Southern Cross Drive

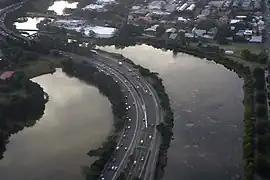
Aerial view of Southern Cross Drive in 2012, with Botany Lakes and Mill Steam astride the road

Southern Cross Drive is a dual carriage untolled motorway in Sydney, New South Wales, Australia. Part of the M1 and Sydney Orbital Network, the road, a freeway that opened in 1969, links South Dowling Street (and Eastern Distributor just beyond) at Kensington in the north to General Holmes Drive at Sydney Airport in the south.